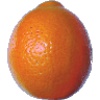
Label: Tangelo 1